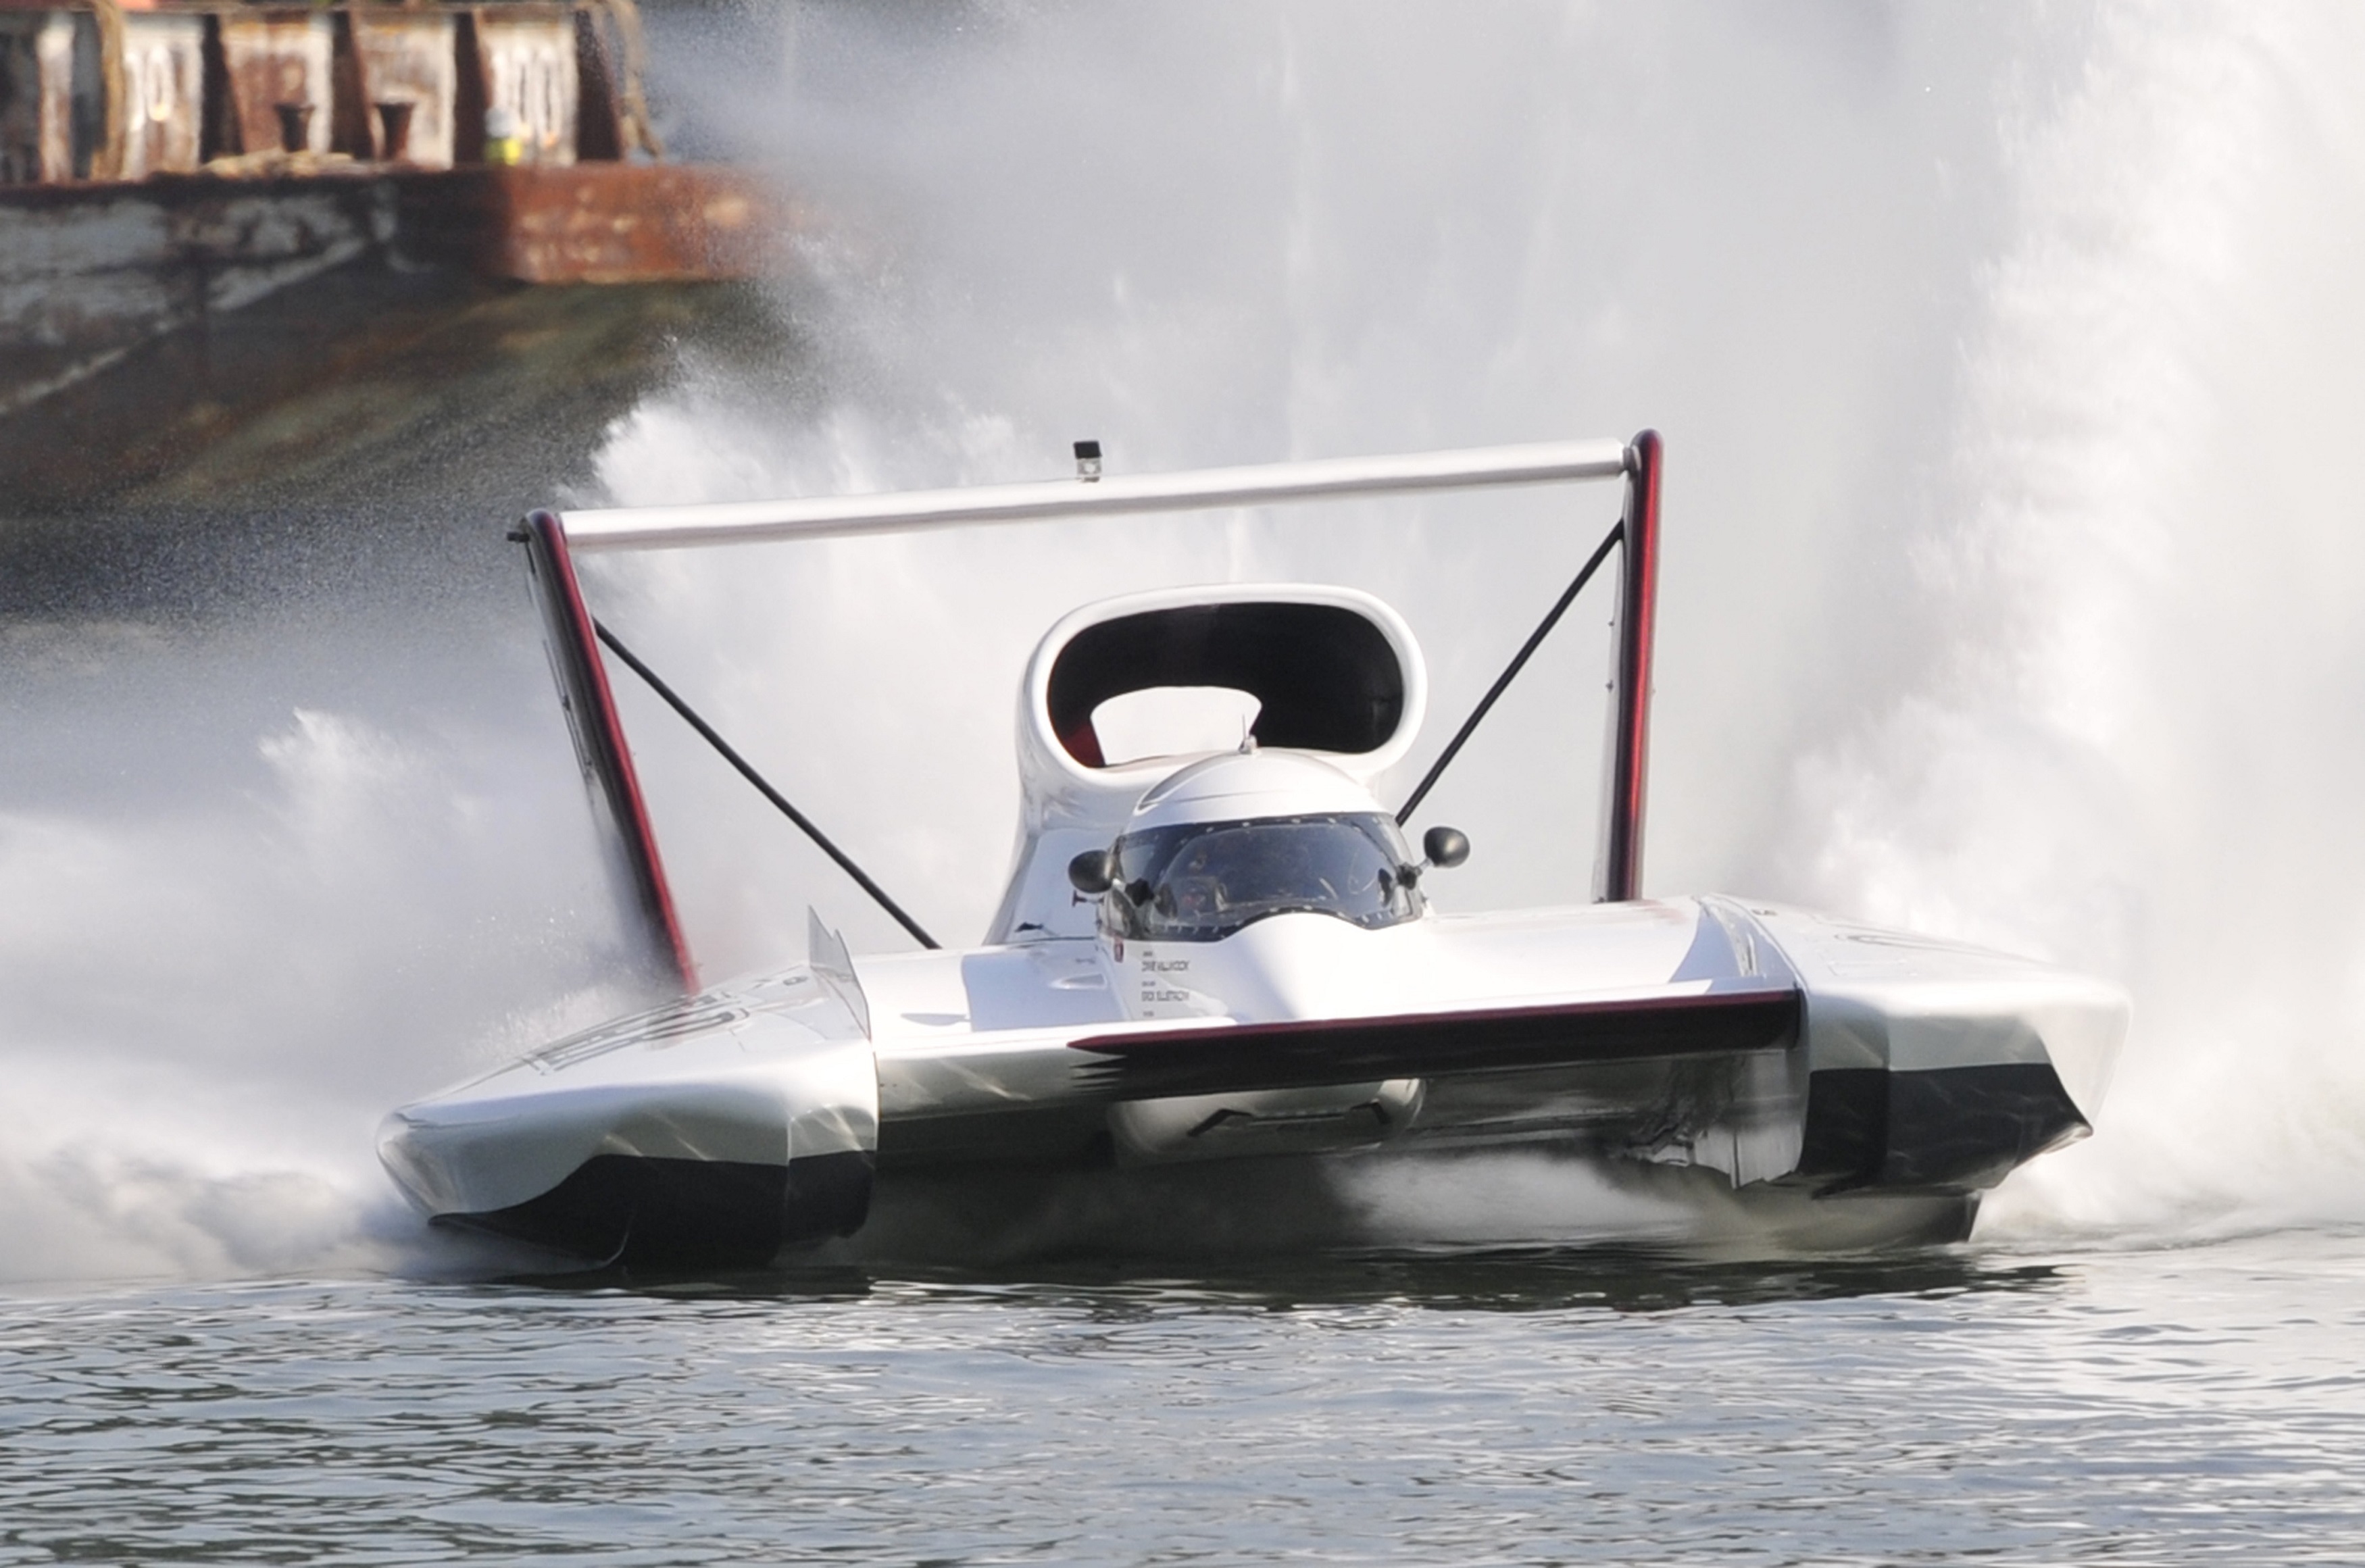
water, sport, boat, ship, vehicle, yacht, speed, sailboat, motorboat, race, competition, fast, watercraft, driver, powerboat, high performance, skiff, inflatable boat, hydro racing, hydroplane